Moritz Heyne

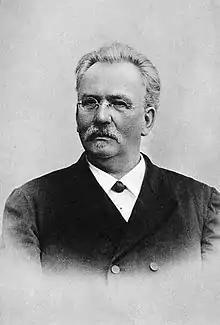
Moritz Heyne

Moritz Heyne (8 June 1837 in Weißenfels – 1 March 1906 in Göttingen) was a German Germanic linguist ("Germanist").